Leopard gecko

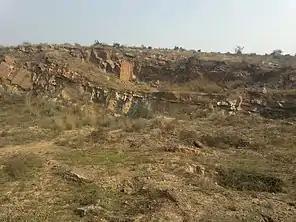
The Aravalli Biodiversity Park in Delhi, India, is a habitat populated by leopard gecko

Wild leopard geckos are generally considered to be nocturnal by field biology sources, academic herpetology sources, and some animal husbandry guides. During the day they retreat to burrows and sheltered hiding spots, becoming active at dusk when the temperature is favorable. Naturalist David Attenborough asserts in the wildlife documentary series "Life in Cold Blood": "A leopard gecko—like most geckos—is nocturnal, and it manages to get all the heat it needs from rocks, which retain something of their warmth for several hours after the sun has set." Similarly, Nepalese biologist Yam Rawat writes: "Leopard Geckos remained undetected in Nepal until [2016]. This could be attributable to the secretive nocturnal nature of the species." In contrast, some sources focused on husbandry of captive leopard geckos have asserted leopard geckos are crepuscular or even cathemeral reptiles. This assertion has been used to explain the ability of leopard geckos to use UVB exposure to synthesize vitamin D3 in captivity, and as a rationale for providing captive leopard geckos with access to UVB lighting. John Courtney Smith, the brand manager for UVB light manufacturing company Arcadia Reptile, asserts in "Bio-activity and the Theory of Wild Re-Creation": "The leopard gecko is quite crepuscular in its home range ... there are many reports of them being seen even in full daytime desert sunlight openly basking".